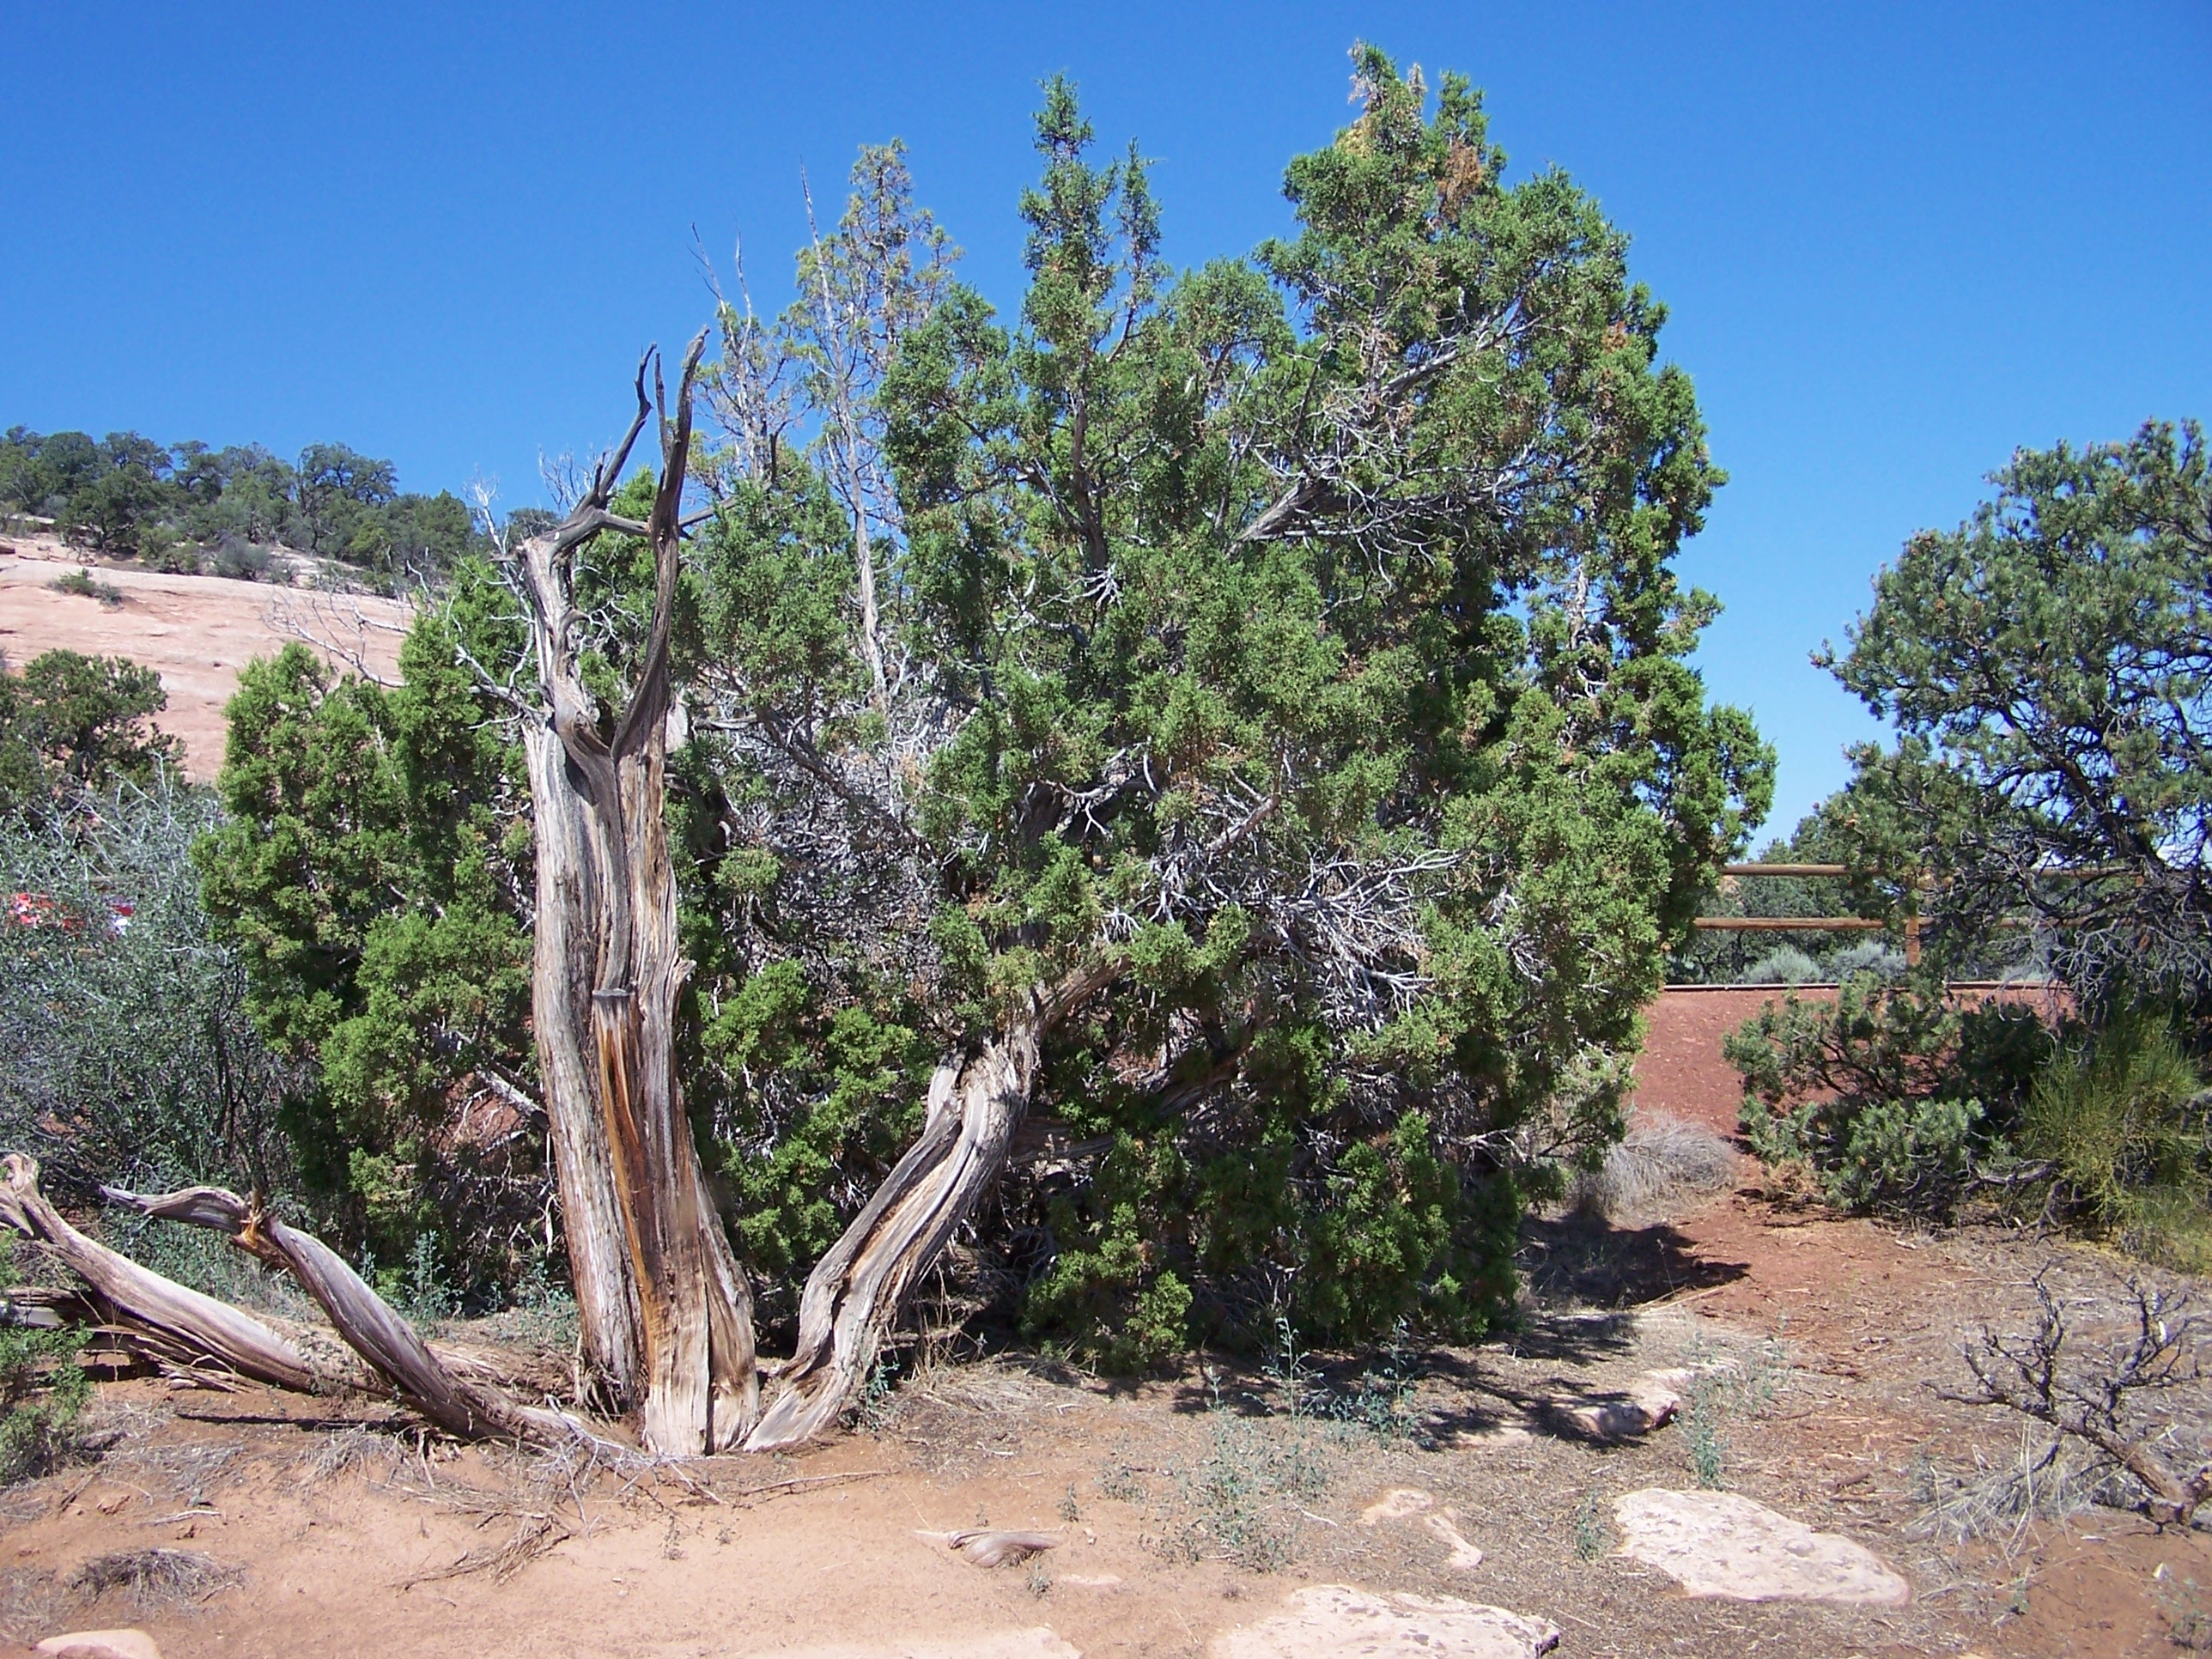
landscape, tree, outdoor, sand, wilderness, plant, trail, desert, dirt, park, botany, garden, flora, shrub, ecosystem, cedar, cedar tree, colorado national monument, woody plant